Rímac River

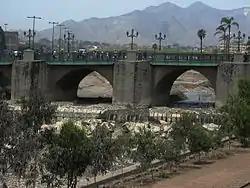
The "Puente de Piedra" crossing the Rímac.

The Rímac River begins its journey on the western slope of the Andes mountain range at an altitude of approximately 5,508 mamsl in the Nevado Paca, touring the provinces of Lima and Huarochirí, both located in the department of Lima. Among the most important tributaries of the Rímac are the Santa Eulalia River, the San Mateo or Alto Rímac River and the Blanco River.